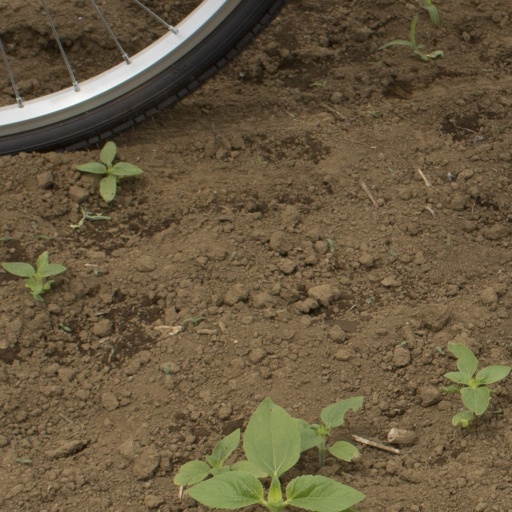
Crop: Jerusalem artichoke